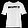
Label: T - shirt / top